Alfa Romeo 8C

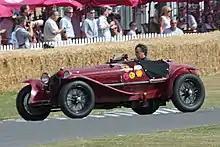
1933 Alfa Romeo 8C 2600

'8C 2300 tipo Le Mans' was the sport version of the '8C 2300' and it had a successful debut in the 1931 Eireann Cup driven by Henry Birkin. It won the 24 Hours of Le Mans in 1931 (Howe-Birkin); 1932 (Chinetti-Sommer); 1933 (Nuvolari-Sommer) and 1934 (Chinetti-Etancelin).